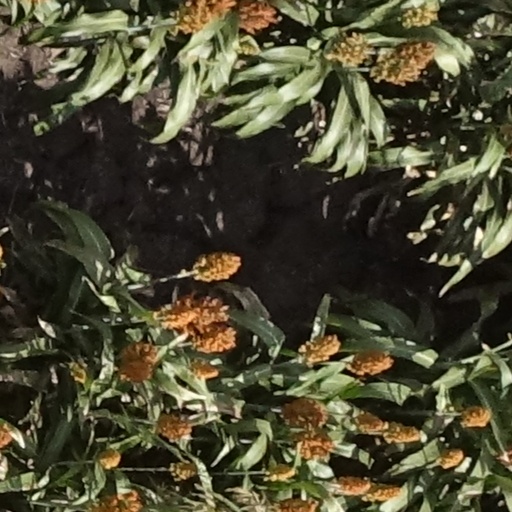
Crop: sorghum